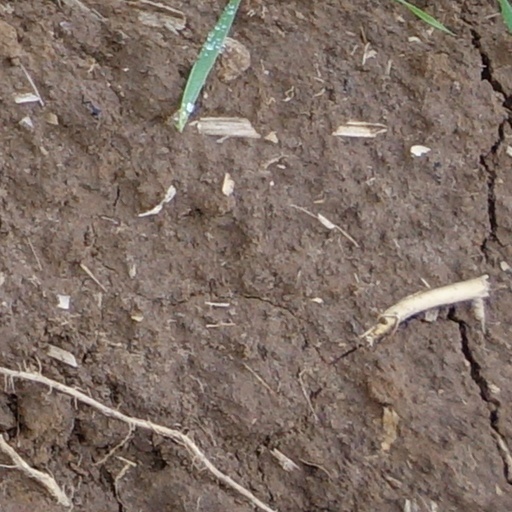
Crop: wheat